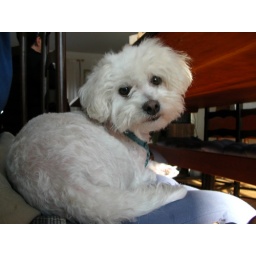
Bea on a chair beneath the dining room table -- photo by Pippa